Florence Henderson

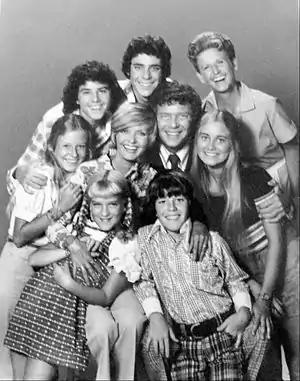
Cast photo from "The Brady Bunch". Back (L-R): Christopher Knight (Peter), Barry Williams (Greg), Ann B. Davis (Alice). Second row (L-R): Eve Plumb (Jan), Florence Henderson (Carol), Robert Reed (Mike), Maureen McCormick (Marcia). Front (L-R): Susan Olsen (Cindy), Mike Lookinland (Bobby).

In 1962, she won the Sarah Siddons Award for her work in Chicago theater, and the same year became the first woman to guest host "The Tonight Show" in the period after Jack Paar left as the show's host, and before Johnny Carson began his 30 years as the show's longest serving host in October 1962. She also joined the ranks of what was then called "The Today Girl" on NBC's long-running morning show, doing weather and light news, a position also once held by Barbara Walters.